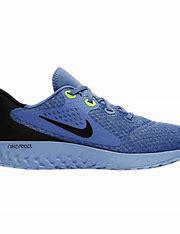
Brand: Nike
Model: Legend React